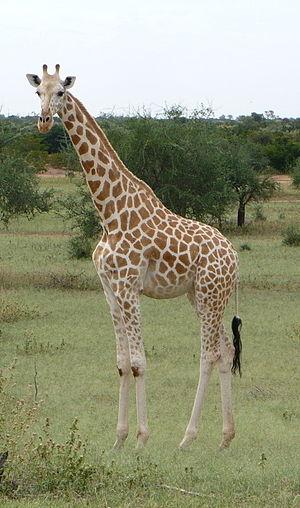
Giraffe prenant la pose dans la réserve de Kouré, NIGER